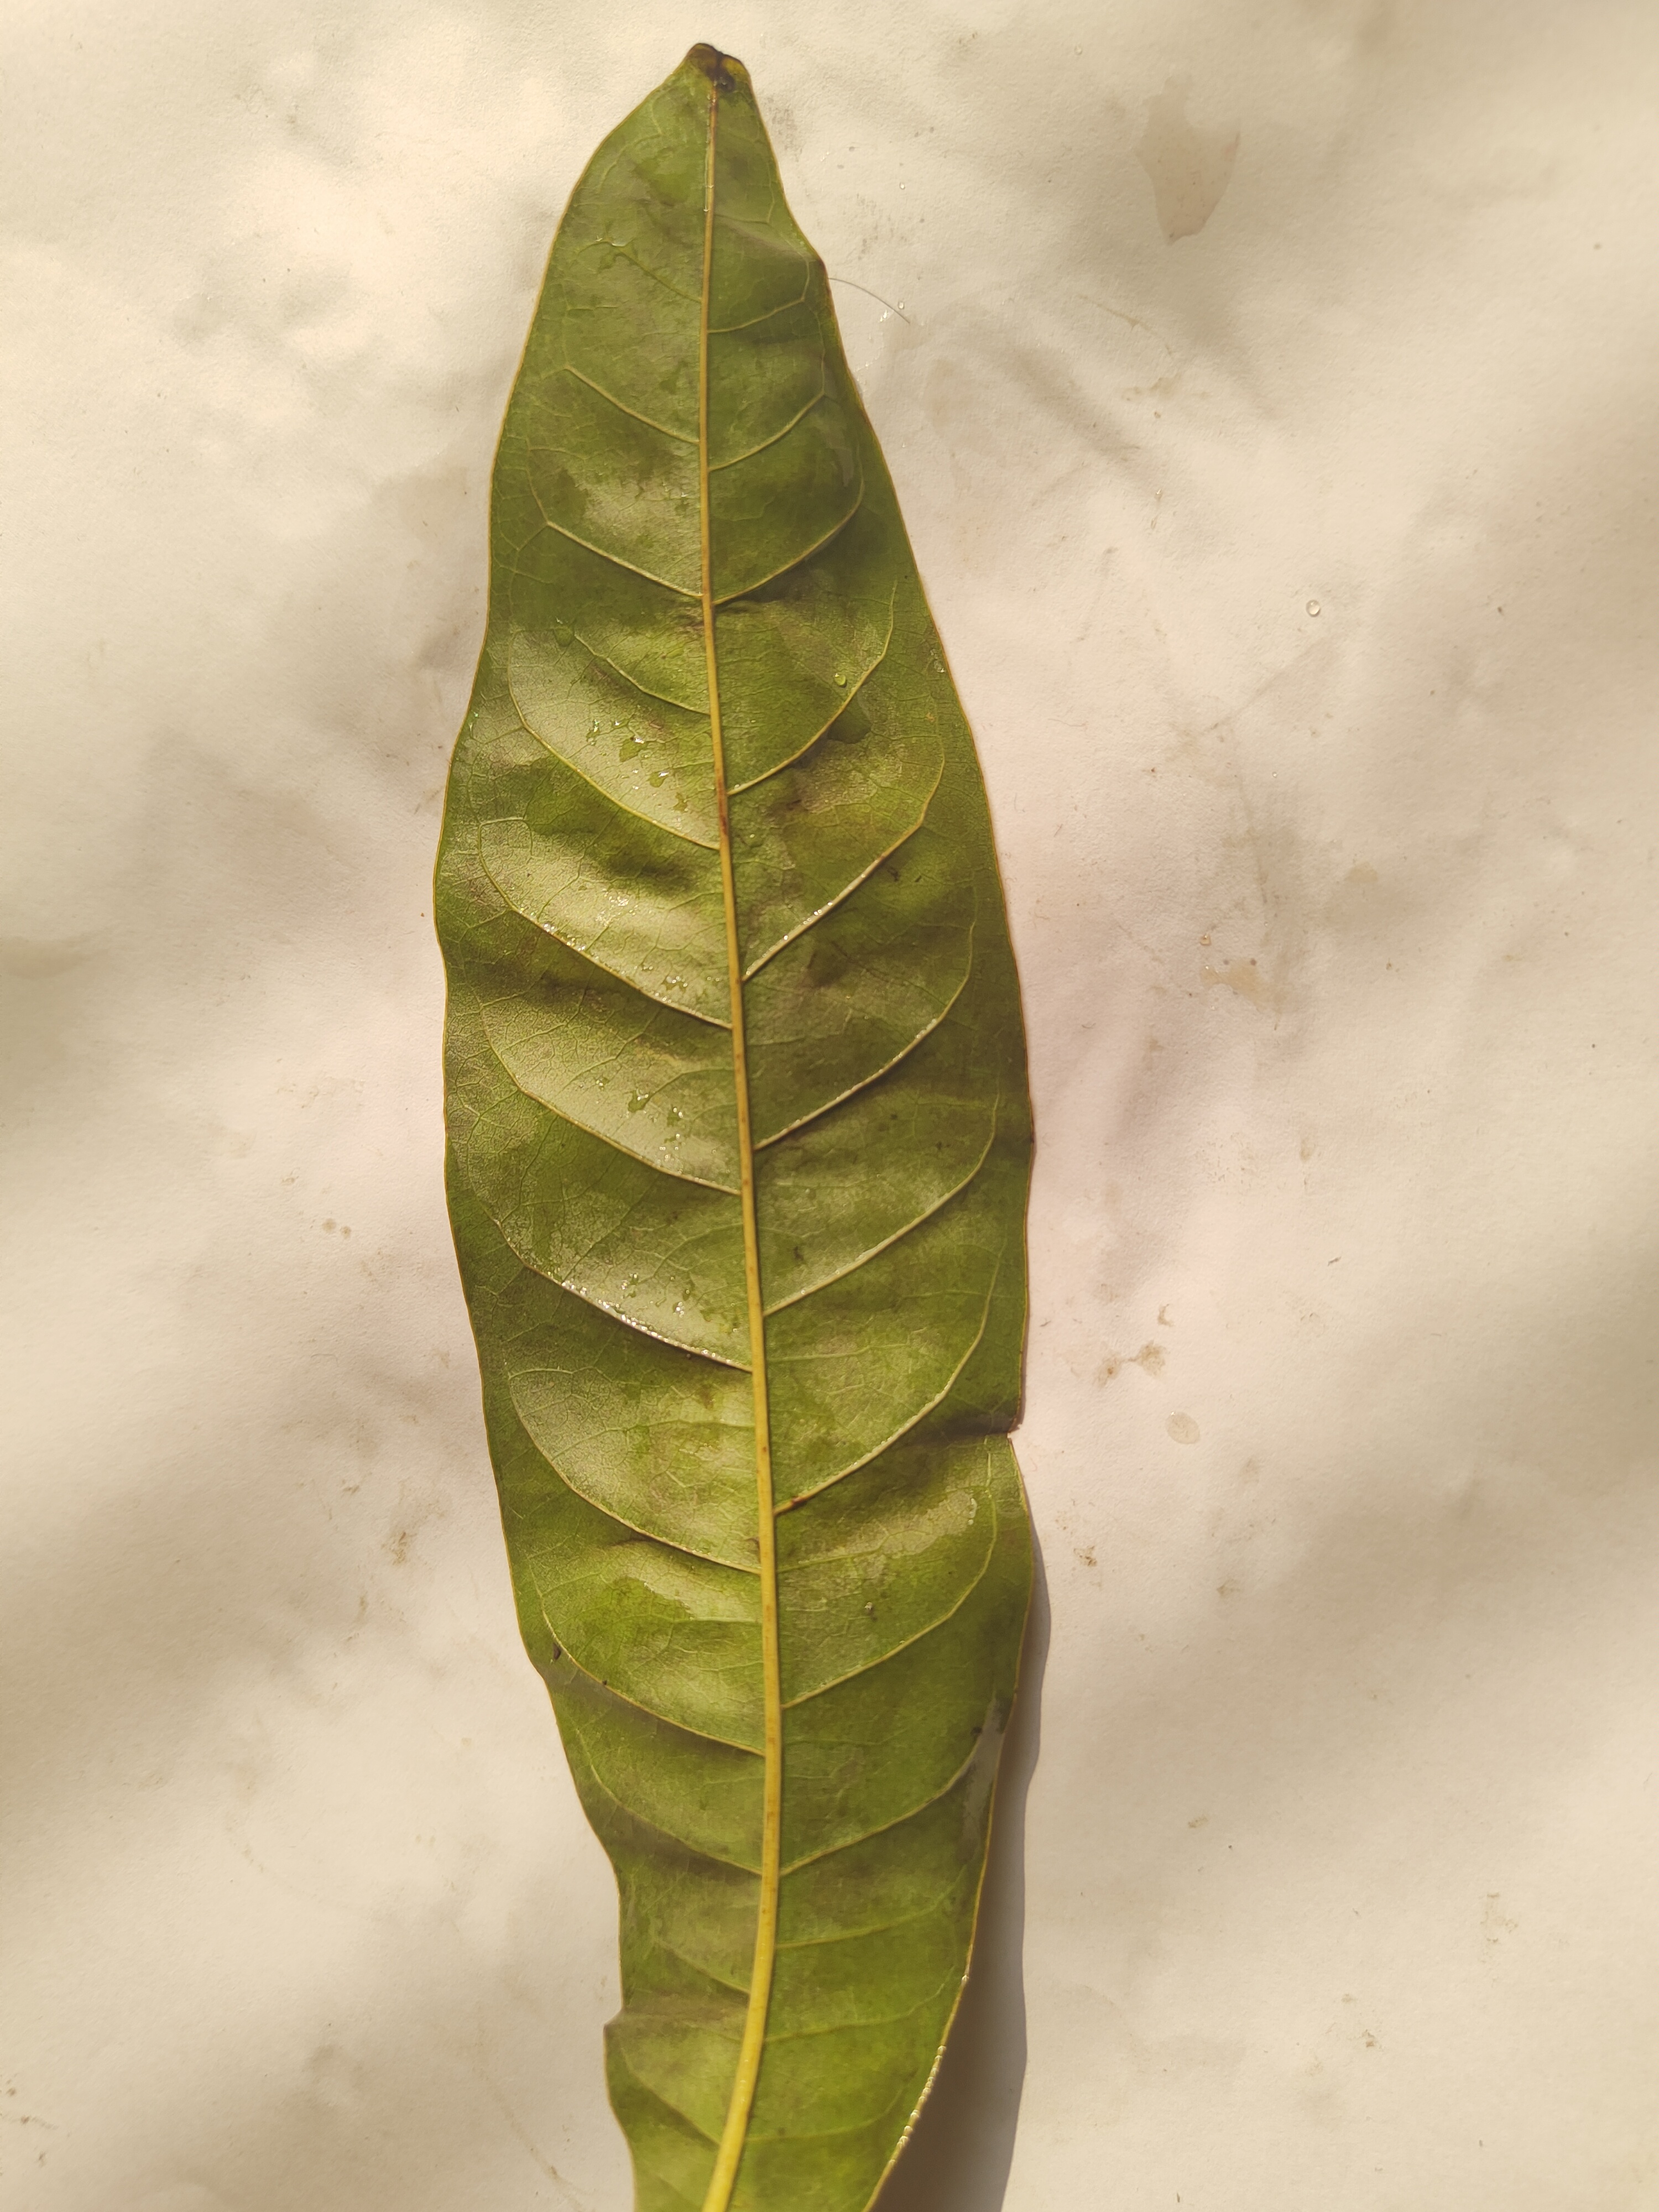
Leaf variety: Custard Apple